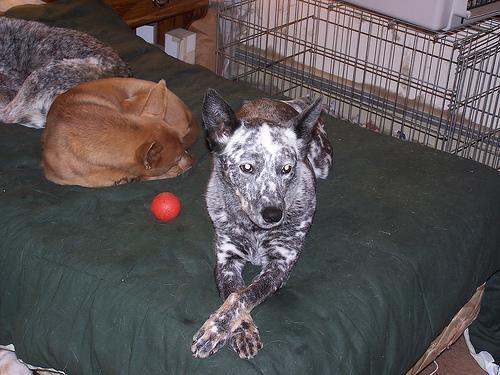
kelpie